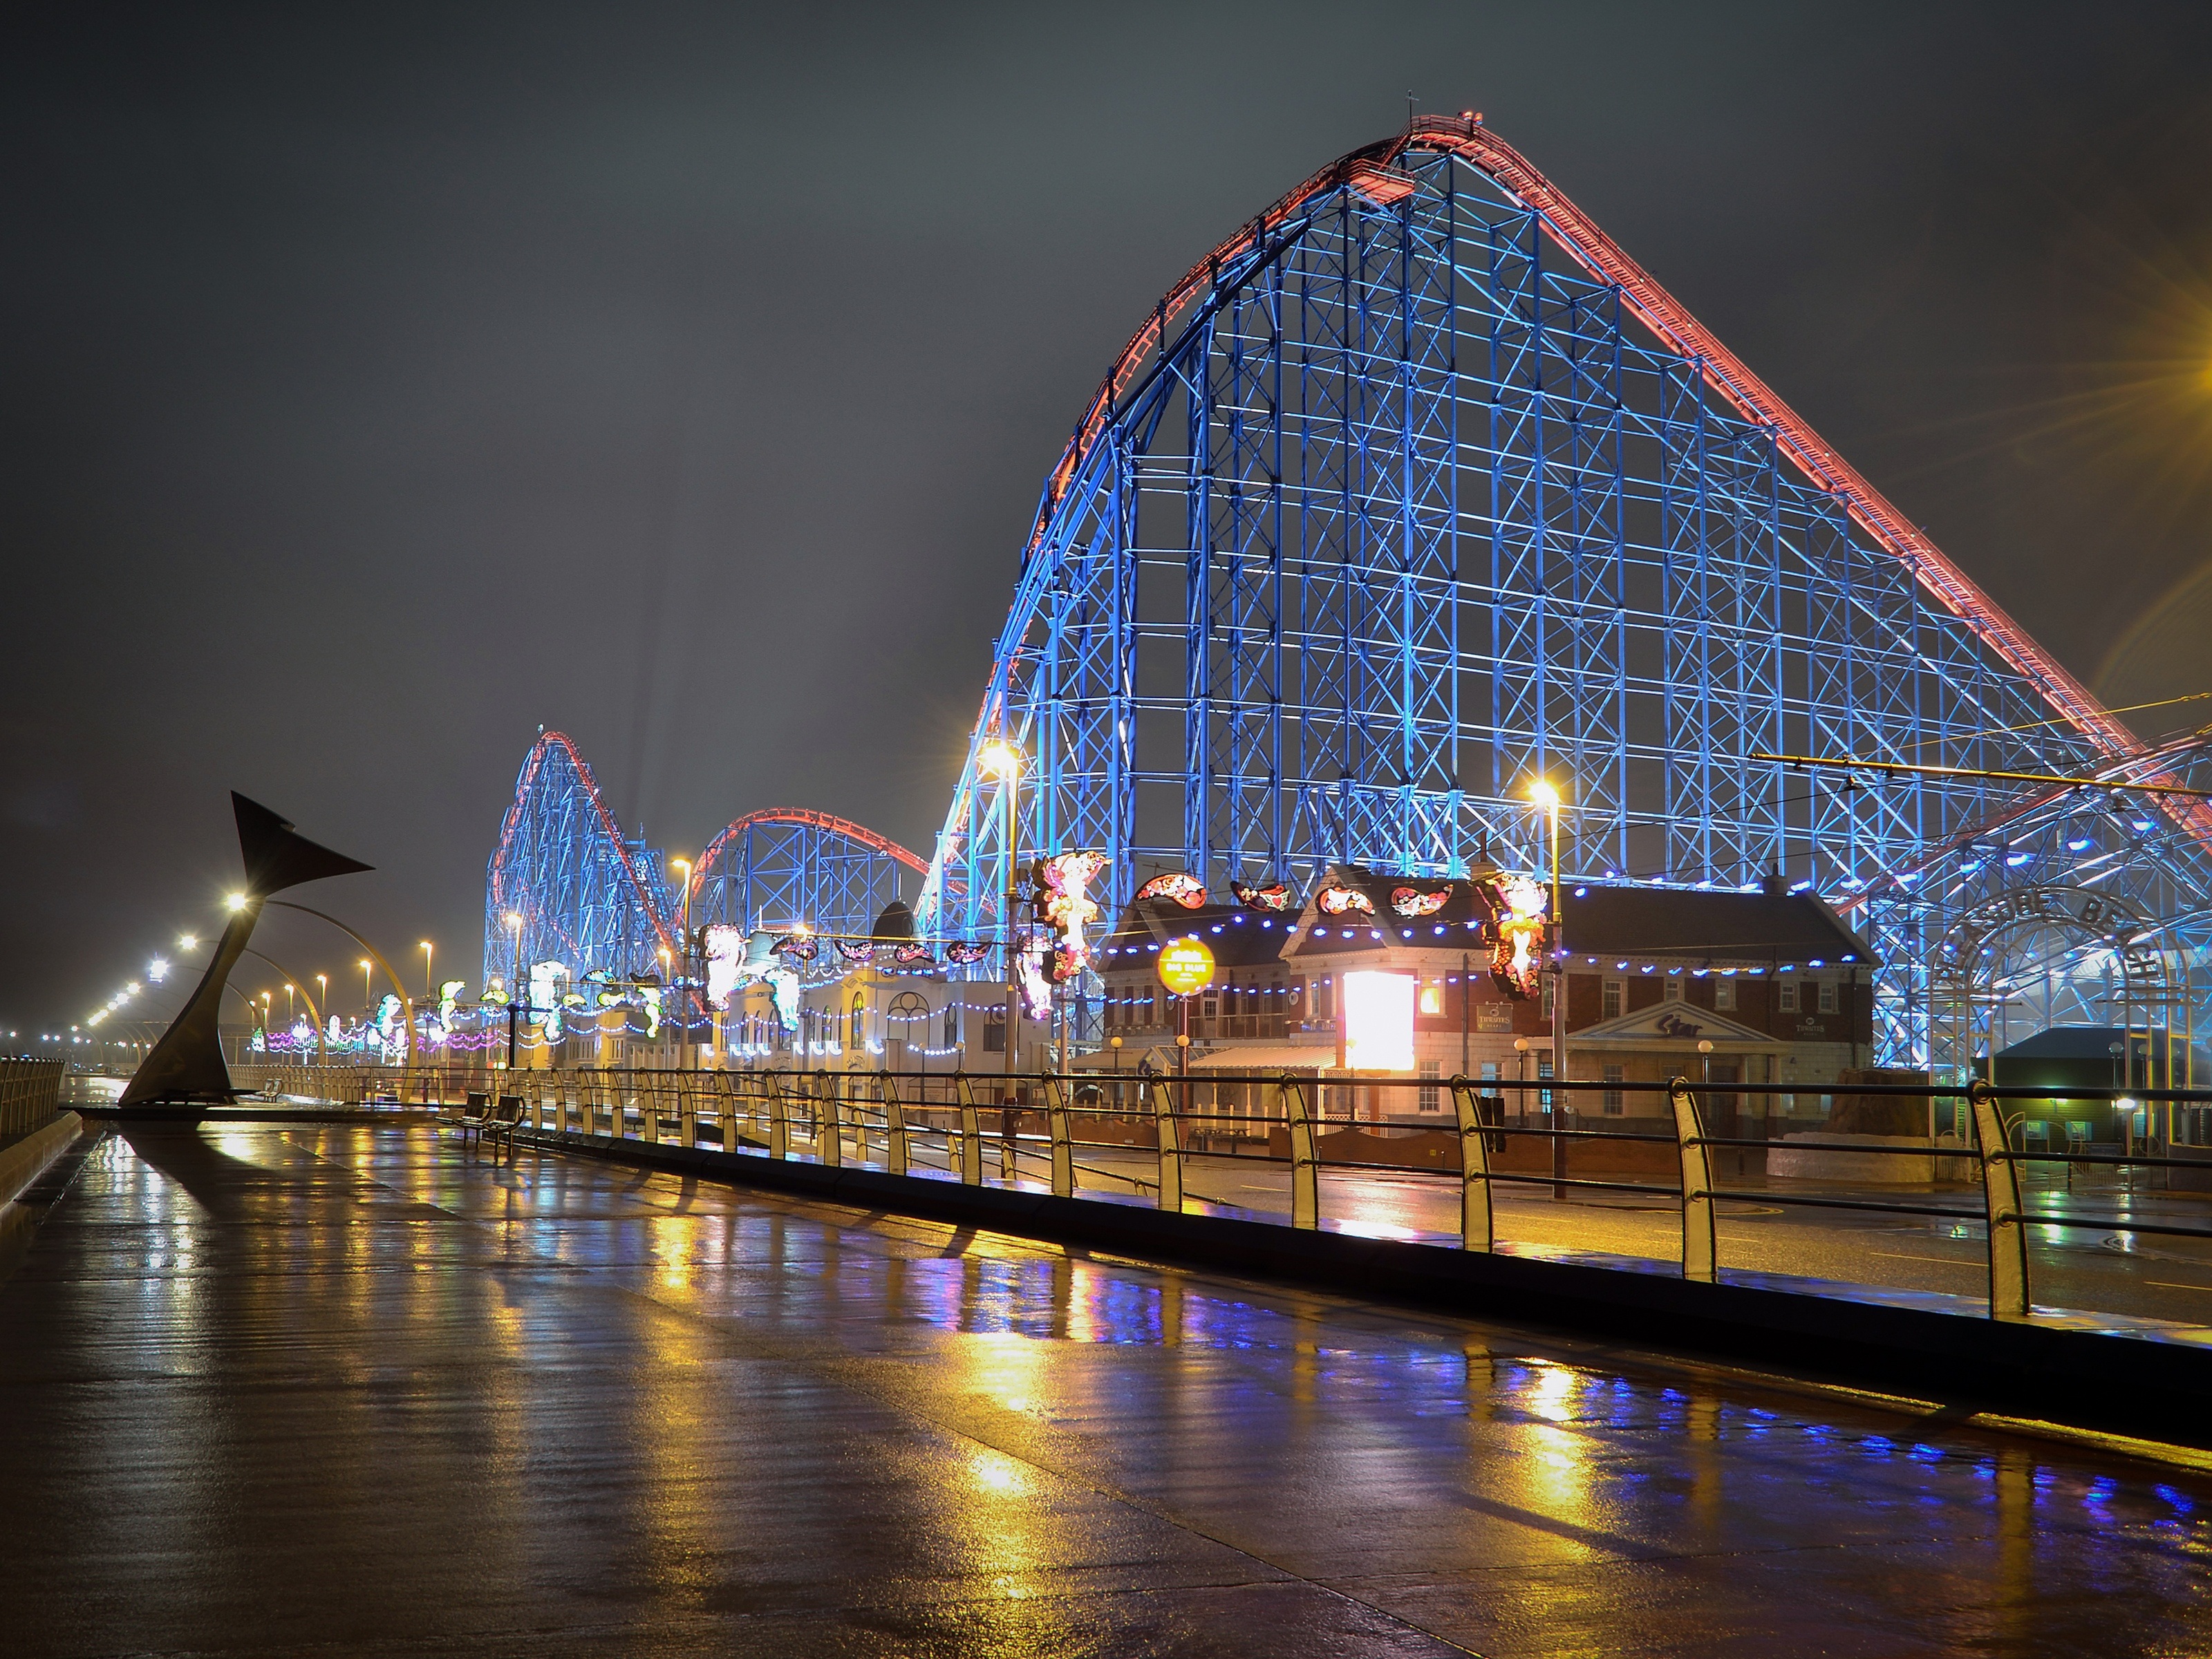
landscape, light, bridge, skyline, night, photography, adventure, city, skyscraper, photo, cityscape, dark, evening, reflection, park, holiday, landmark, ride, blue, thrill, roller coaster, fairground, rollercoaster, england, lights, night time, blackpool, tourist attraction, pleasure, destination, metropolis, seafront